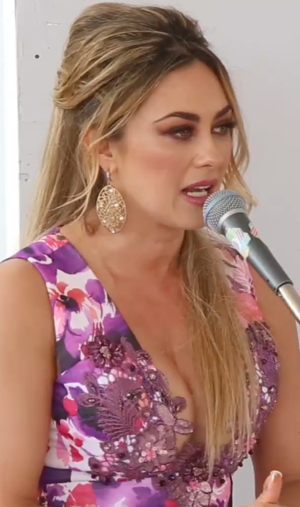
Aracely Arámbula est une actrice, chanteuse, une personnalité de télévision, une entrepreneuse et mannequin mexicaine née le 6 mars 1975 à Chihuahua dans l'État de Chihuahua au Mexique.